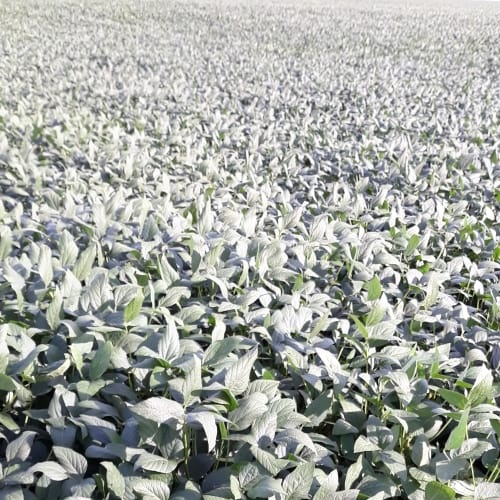
Label: Healthy